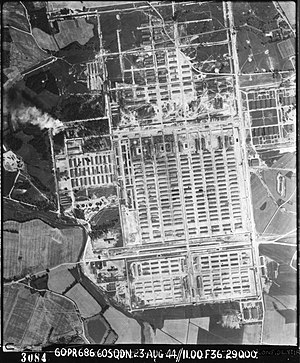
Auschwitz koncentrationslejr
Luftfoto af Auschwitz-lejren
Auschwitz var en koncentrationslejr, og senere også udryddelseslejr, under Det Tredje Rige, der i dag står som et af de tydeligste symboler på de nazistiske jødeudryddelser og forbrydelser mod menneskeheden. Lejren blev i 1940 anlagt i byen Oświęcim i den sydvestlige del af det tysk besatte Polen, ca. 60 km vest for Krakow. Det var det tyske SS-korps, som i 1940 besluttede at oprette koncentrationslejren Auschwitz.